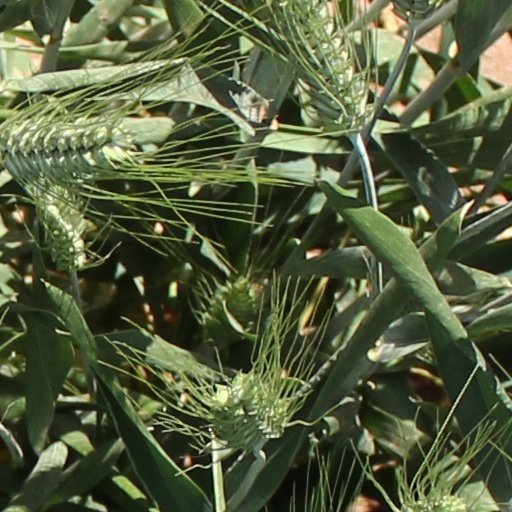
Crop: wheat